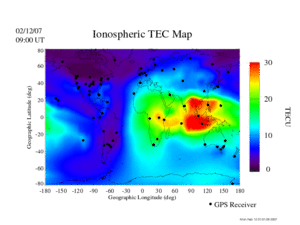
Le Contenu électronique total ou Total electron content est une description quantitative de l'ionosphère terrestre. Le TEC est le nombre total d'électrons présents le long d'un tube de un mètre carré de section. Il est souvent exprimé en multiples de l'unité TEC TEC unit : TECU=10¹⁶ electrons/m².